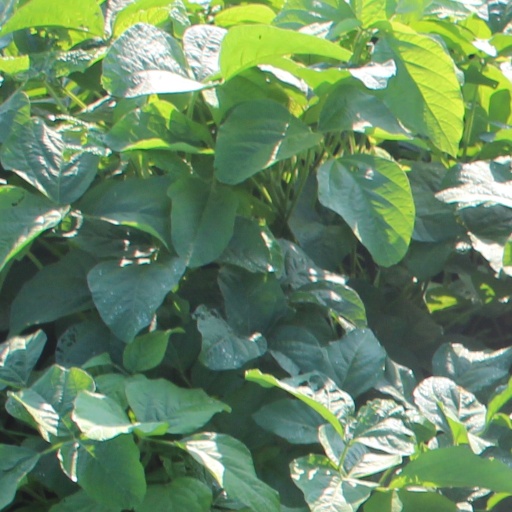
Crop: soybean